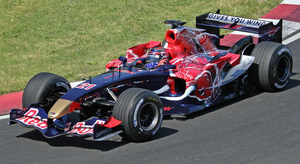
Scott Andrew Speed, né le 24 janvier 1983 à Manteca en Californie, est un pilote automobile américain. Il court en Formule 1 pendant deux saisons pour la Scuderia Toro Rosso, en 2006 et 2007, avant d'être limogé par son écurie. Il se tourne ensuite vers les épreuves de type stock-car aux États-Unis. En 2009, il fait ses débuts en Nascar dans la Sprint Cup Series avec la voiture nᵒ 82 du team Red Bull Toyota. Depuis 2013, il connaît le succès en Rallycross, aux États-Unis.
La Toro Rosso STR1 est la monoplace de Formule 1 de l'écurie Scuderia Toro Rosso engagée au cours de la saison 2006. Les pilotes sont l'Italien Vitantonio Liuzzi et l'Américain Scott Speed. Le pilote d'essais est le Suisse Neel Jani.
La Scuderia AlphaTauri, créée sous le nom Scuderia Toro Rosso en 2006, est une écurie italienne de Formule 1 fondée fin 2005, à la suite du rachat de l'écurie de F1 Minardi par le groupe autrichien Red Bull. Elle fait ses débuts en compétition à l'occasion du GP de Bahreïn lors du championnat du monde de Formule 1 2006. L'écurie est la junior team de Red Bull Racing qui forme des jeunes pilotes issus des formules de promotion Red Bull. Toro Rosso est tout simplement la traduction italienne de Red Bull, soit « taureau rouge ».